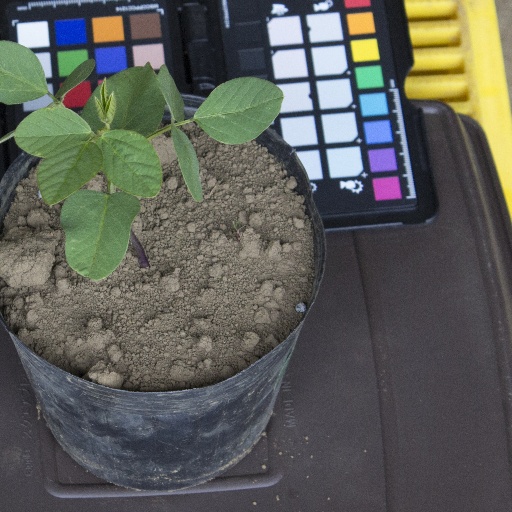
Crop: soybean